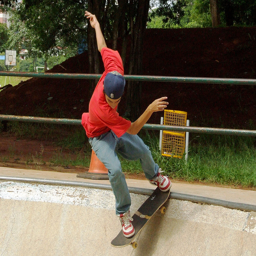
A young man riding a skateboard up the side of a cement ramp.
A young man doing skate trick at a park
A boy skateboarding at a park in a red shirt and a hat.
A young boy is skate boarding in the public park.
a person skating on an obstacle course on a  skateboard